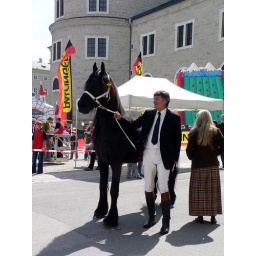
...and the guy kept walking the horse in circles in the Kapitelplatz. The horse seemed to like it.